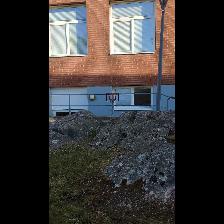
Label: NonHuman